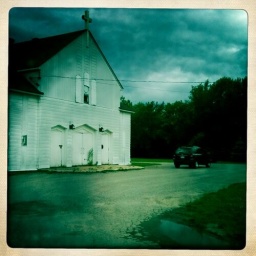
Sunday car trip back in my old town ... we use to make stories about this abandoned church